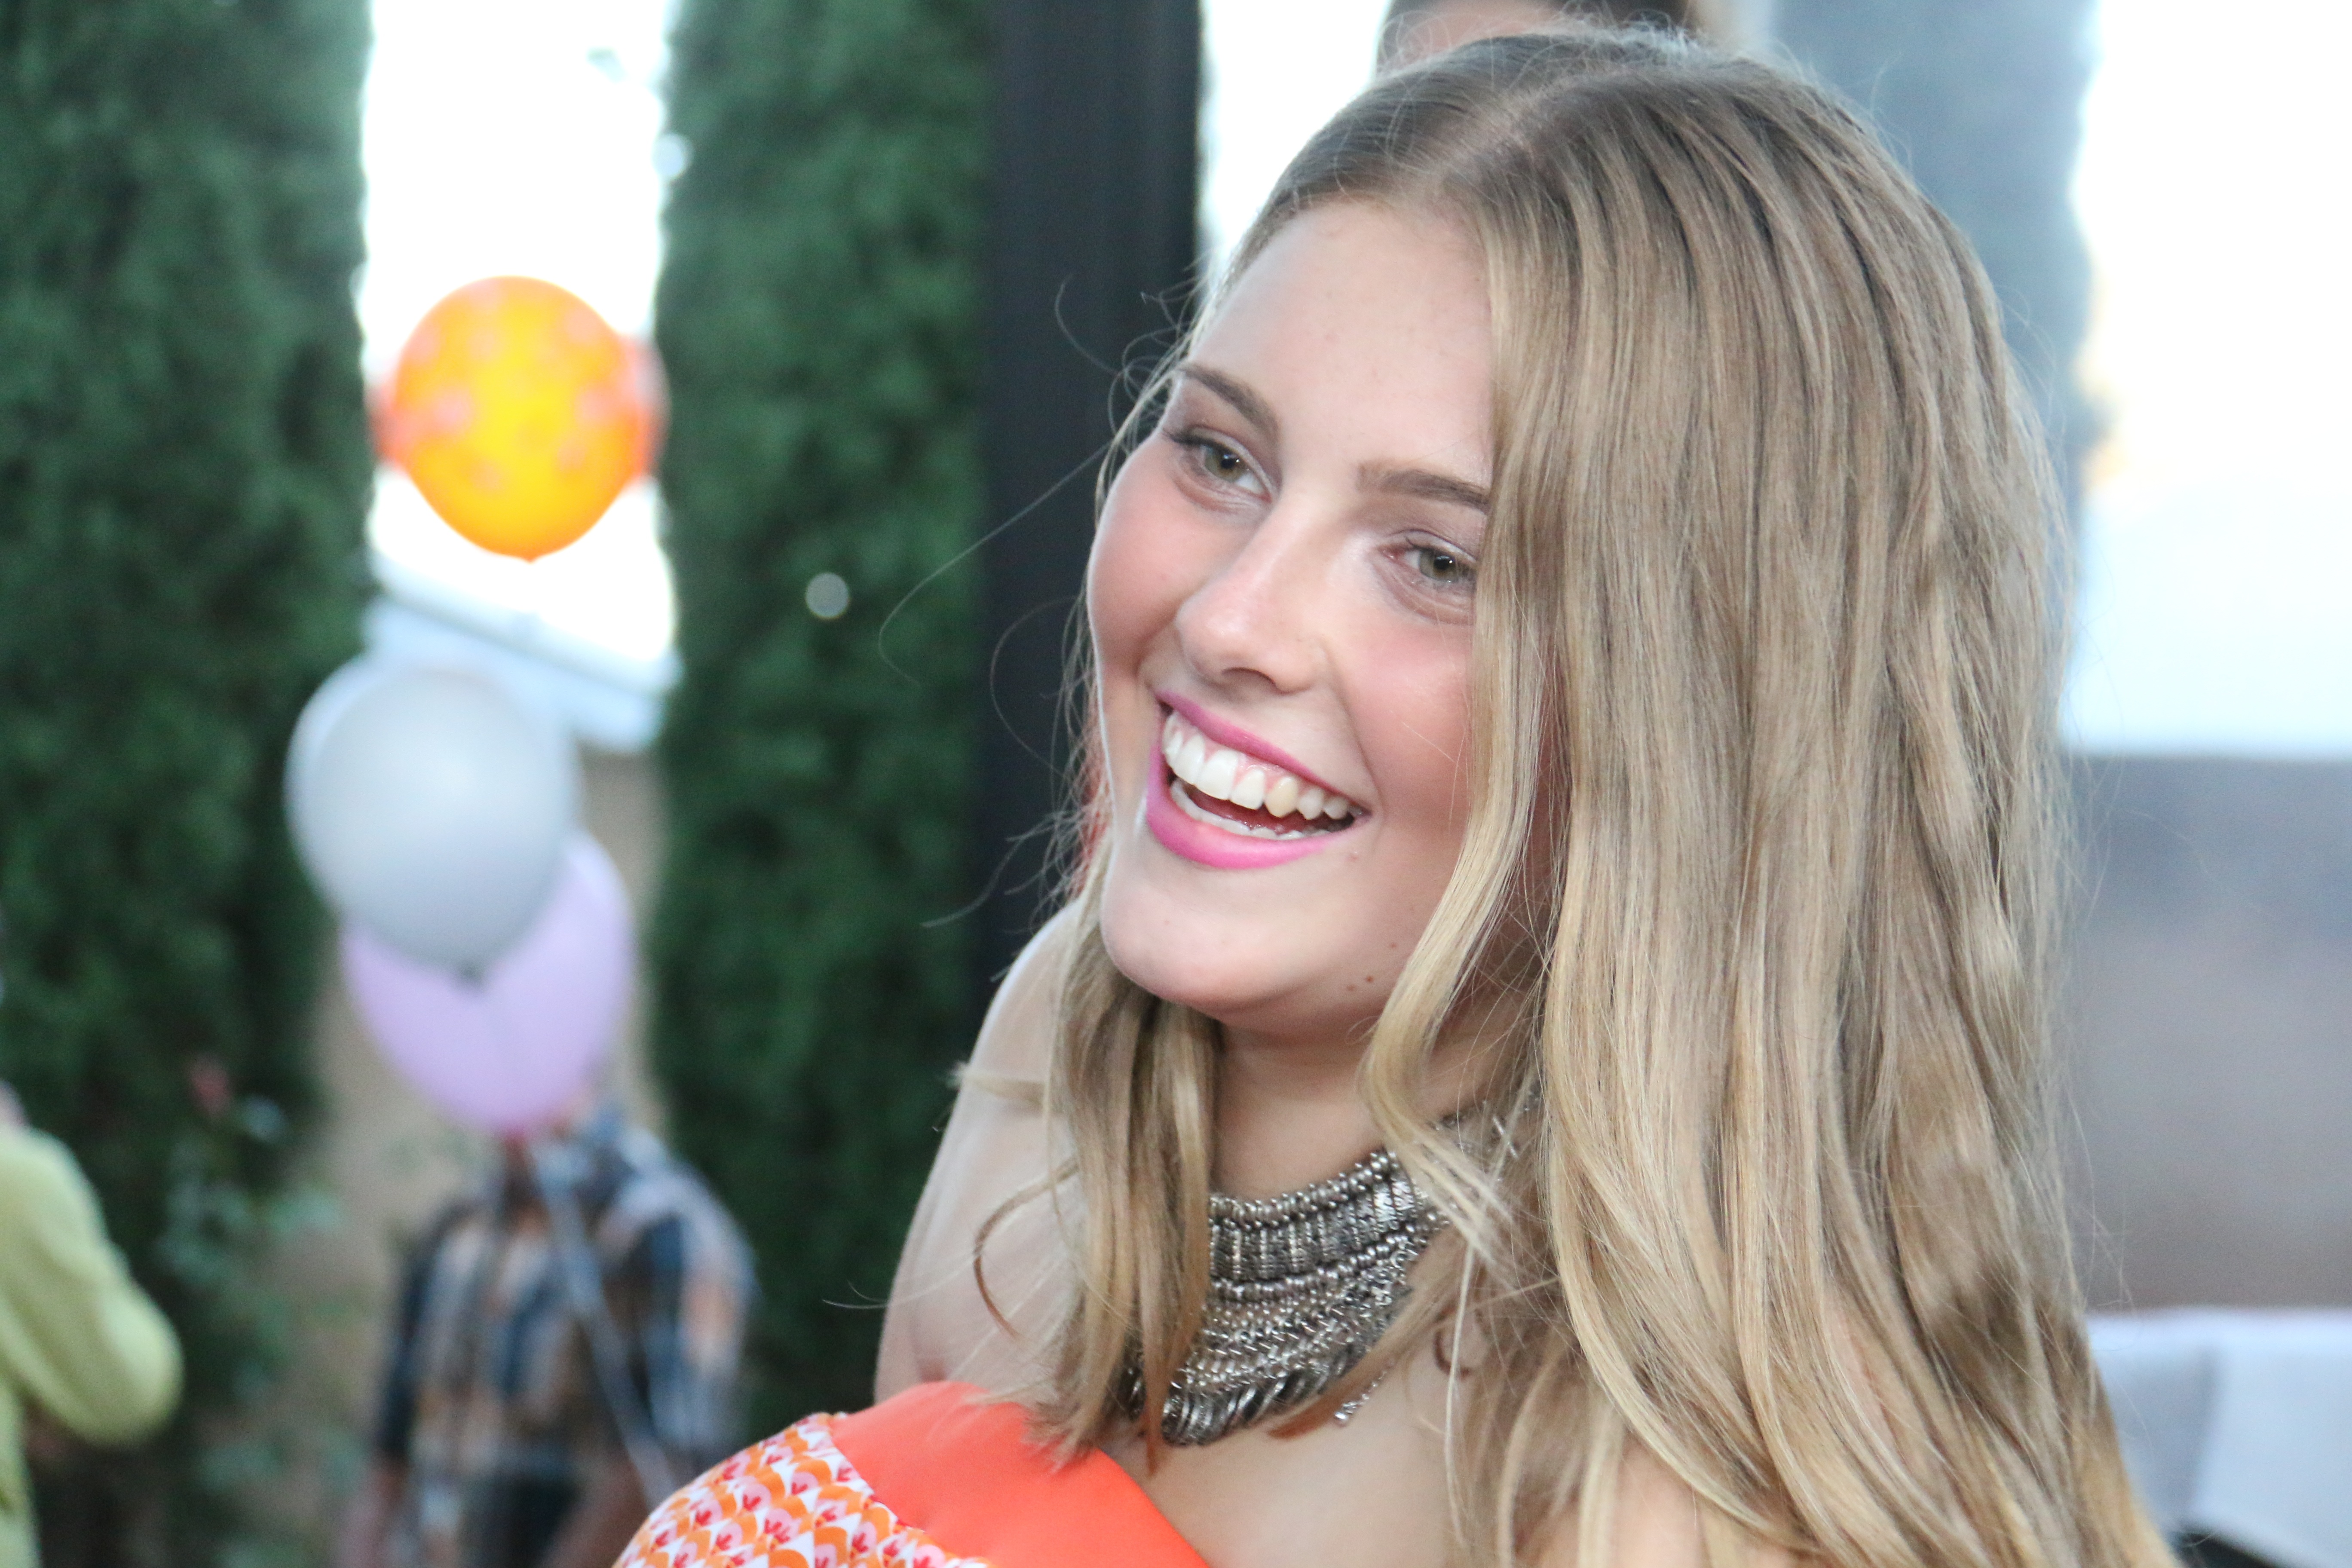
girl, hair, summer, hairstyle, smiling, smile, party, beauty, blond, female face